Henry Field (1841–1890)

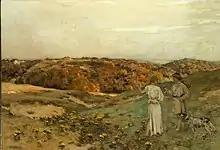
"Tobias and the Angel" by Jean-Charles Cazin, one of the works which Field's widow gifted to the Art Institute of Chicago

On December 22, 1890, three days before Christmas, Field unexpectedly died after a brief sickness. He was 49 years old. While he had been sick for roughly a week, his illness did not appear to be serious until three days before his death. He was buried at Graceland Cemetery, a cemetery his wife's uncle Thomas Barbour Bryan had founded, and which her brother Bryan Lathrop then served as the president of.